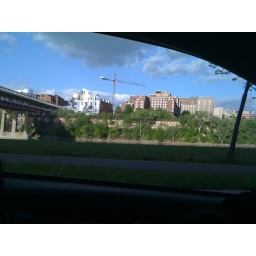
View of the new bridge over the Mississippi River and the road along the river. Including the father of Minneapolis's house.